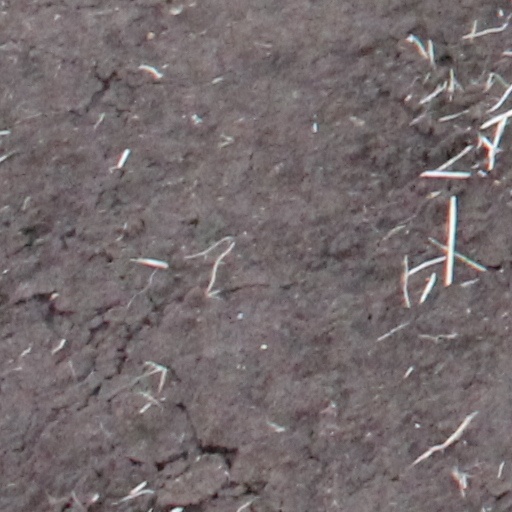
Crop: wheat